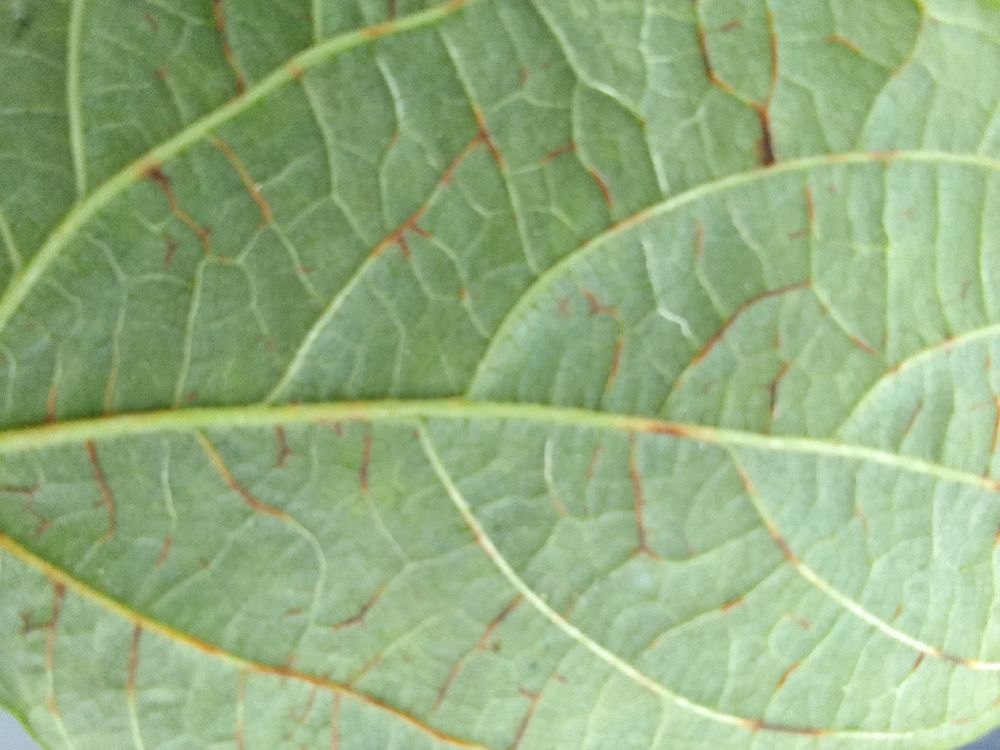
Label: anthracnose